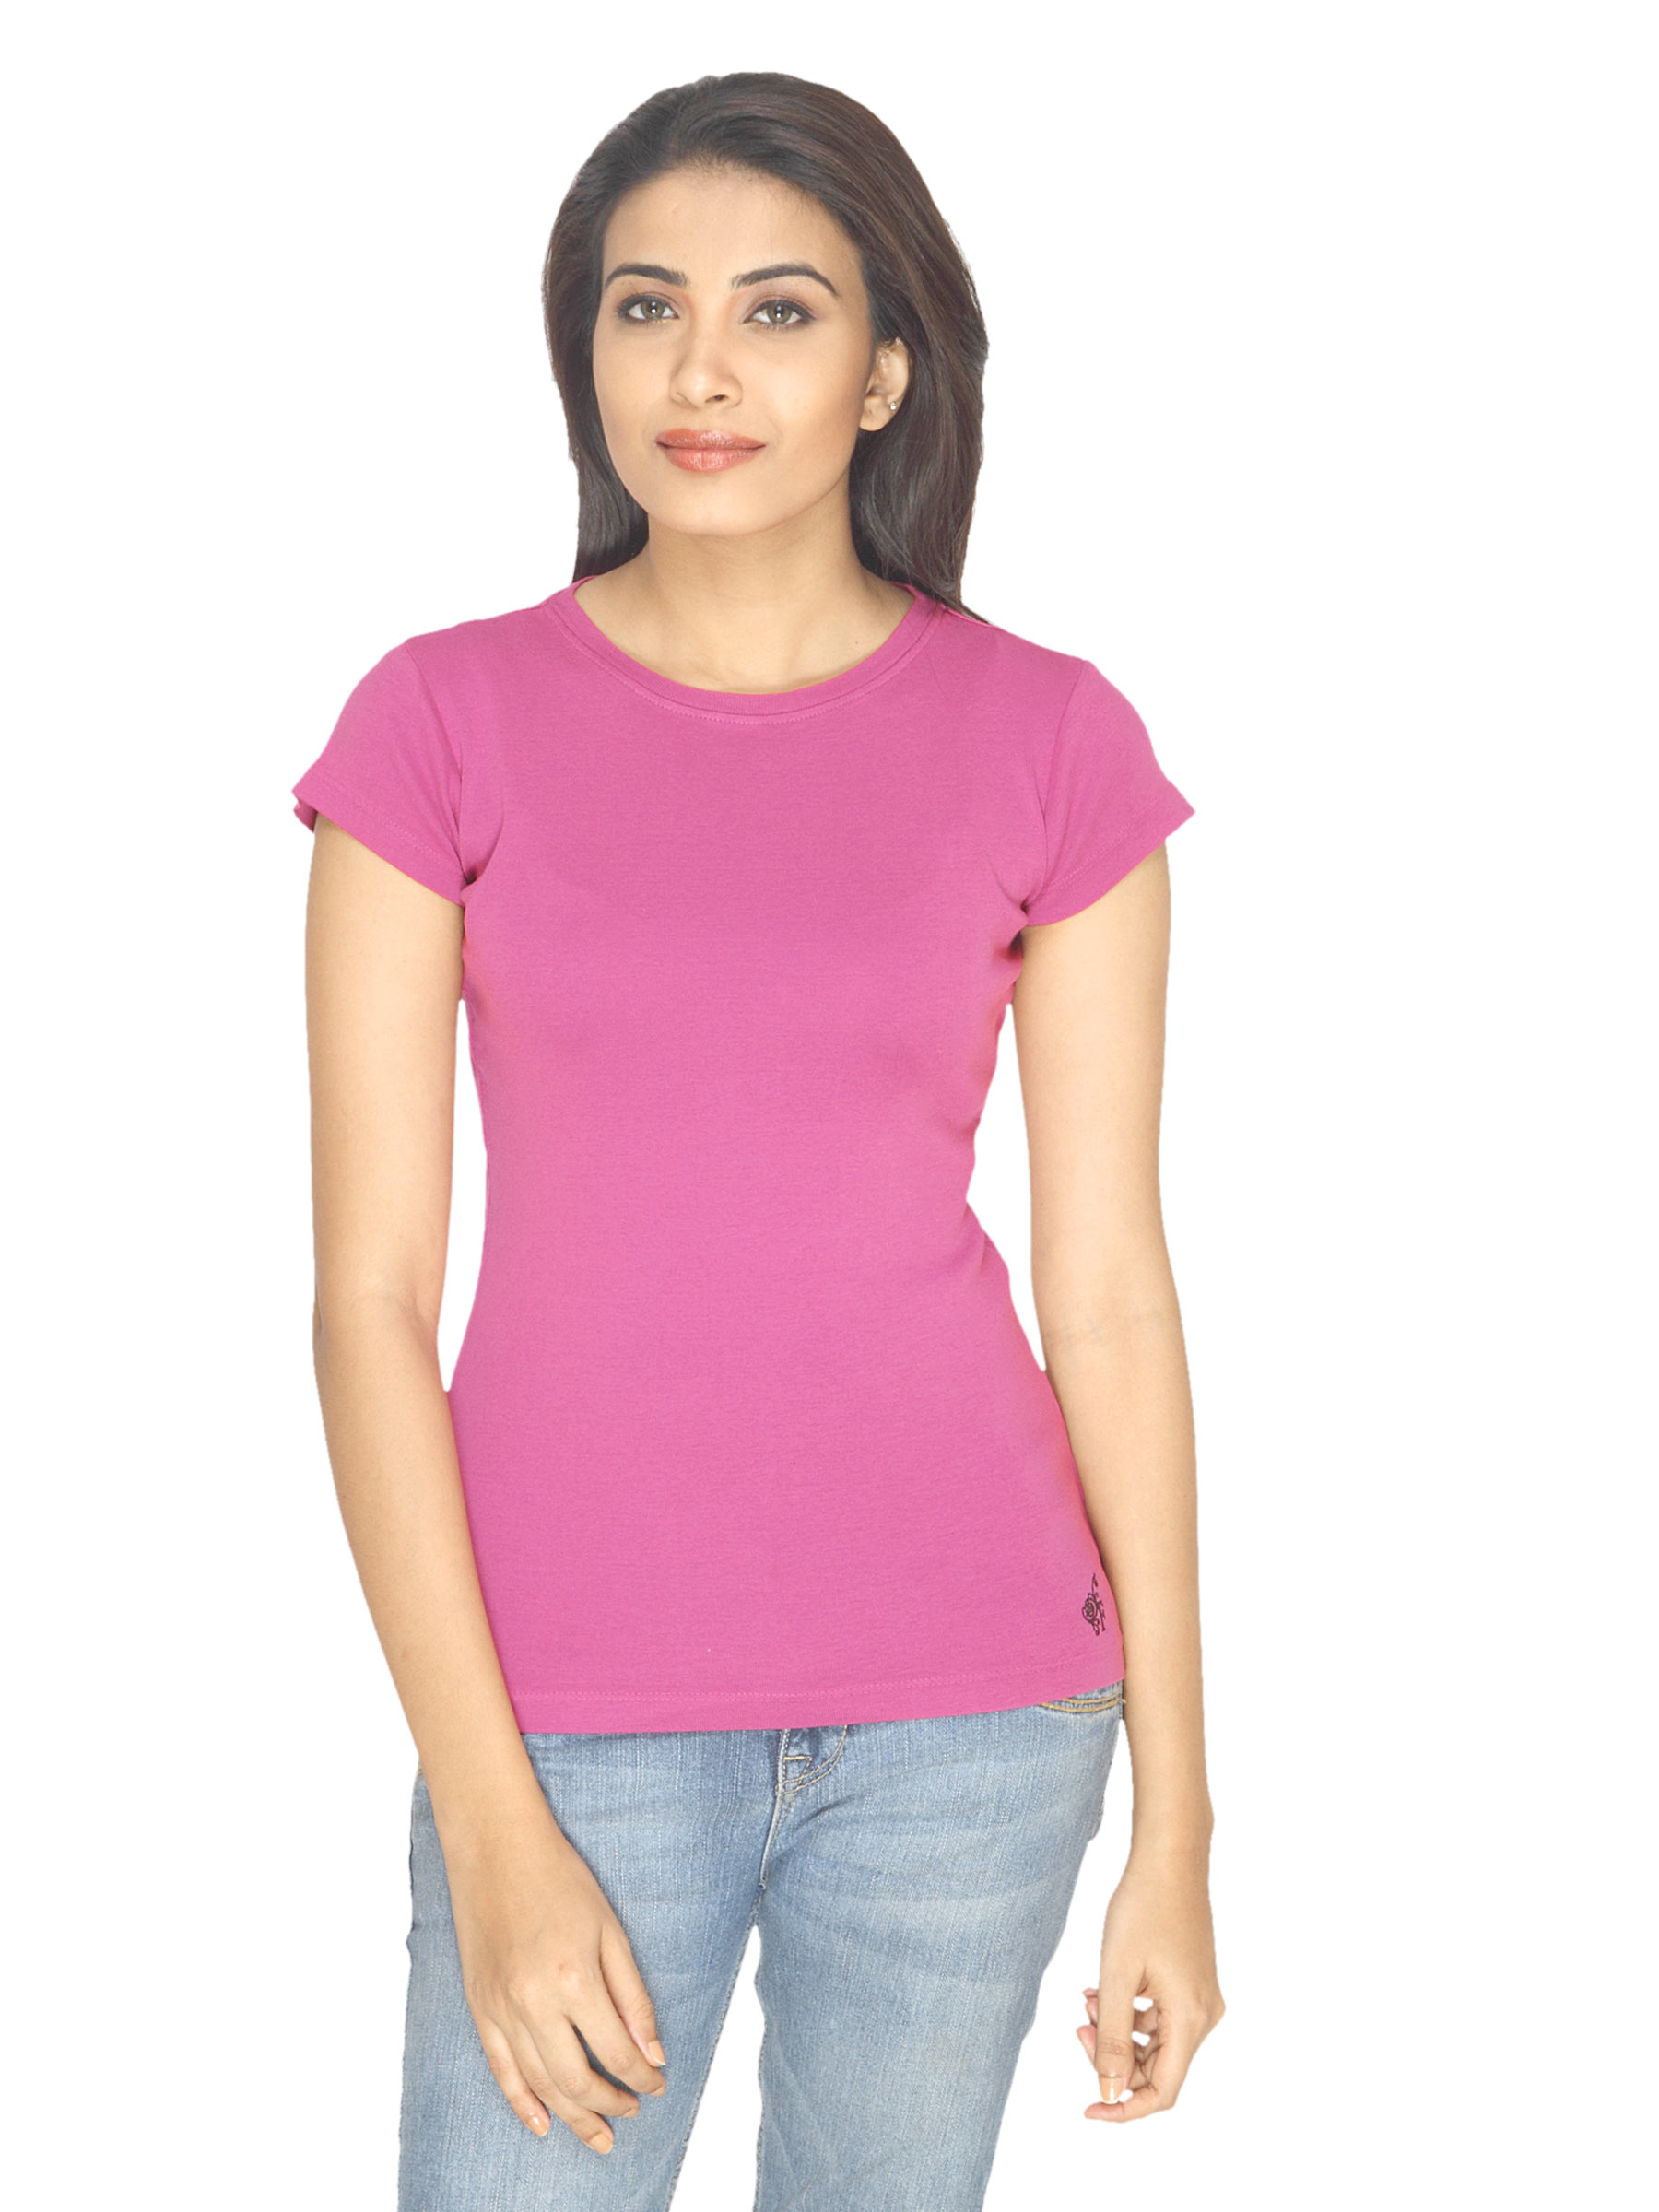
Femella Women Magenta T-shirt
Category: Apparel / Topwear / Tshirts
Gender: Women
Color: Magenta
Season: Summer 2012
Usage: Casual